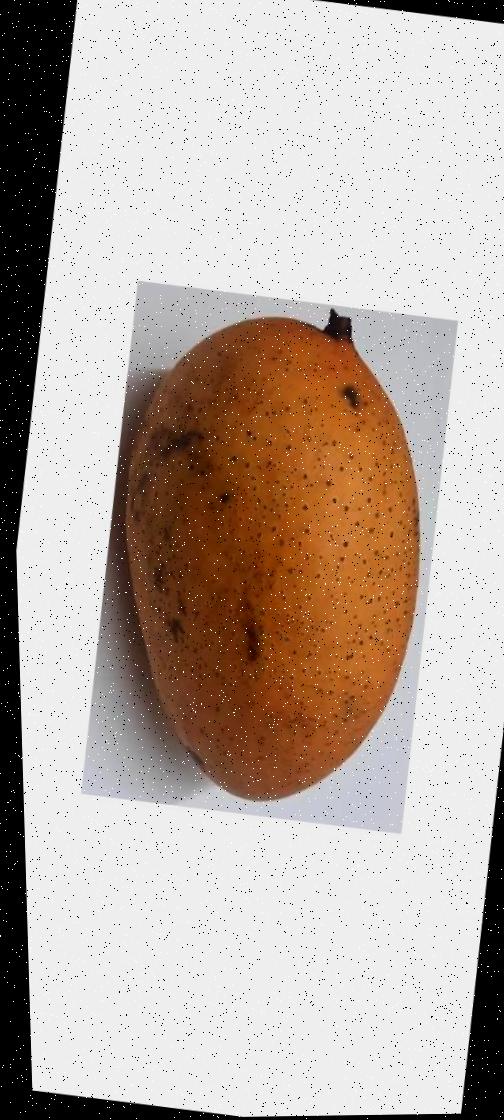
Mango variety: Ashshina Classic